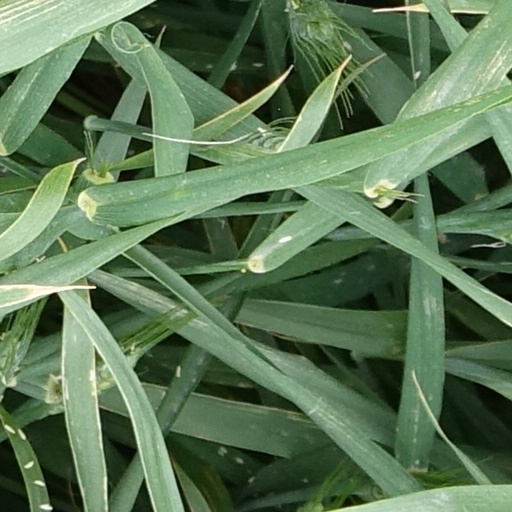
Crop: wheat